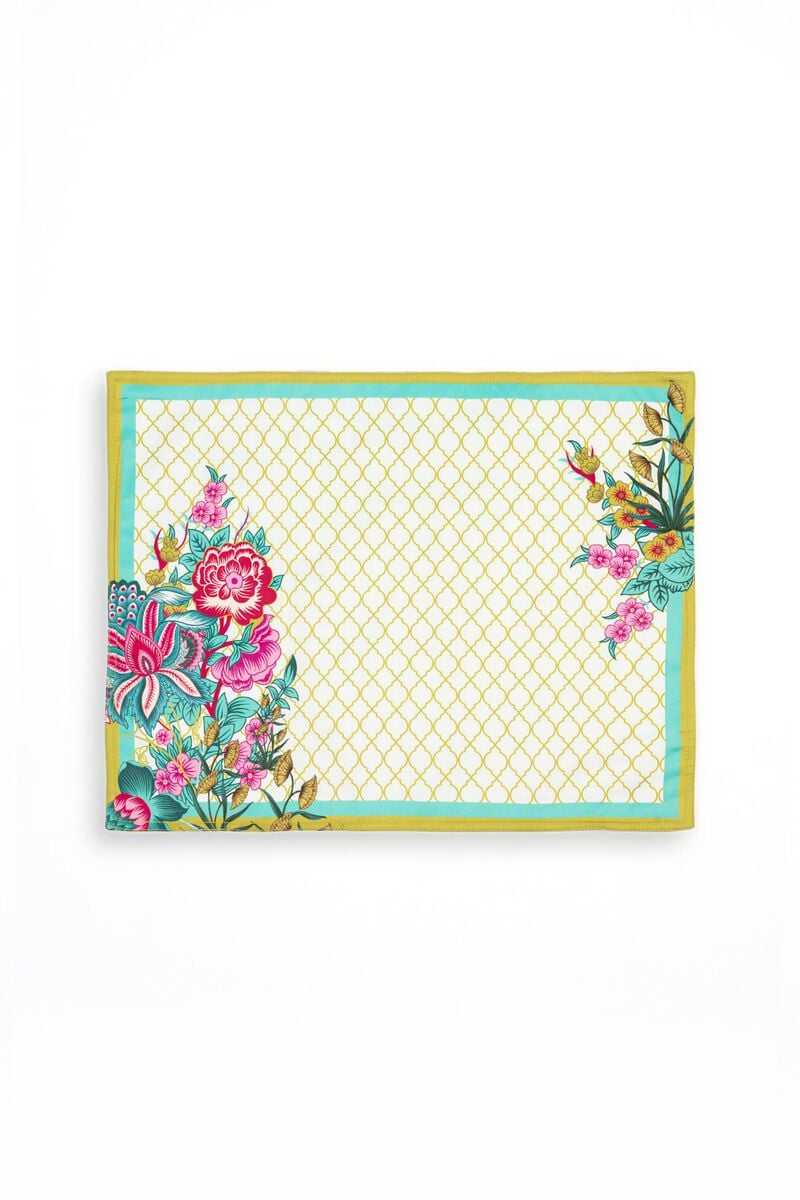
yellow rose place mat